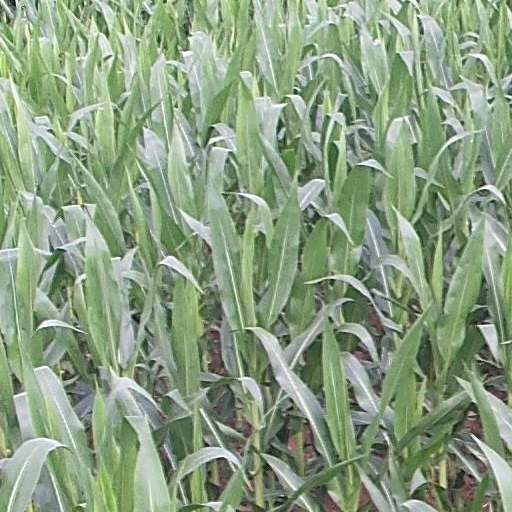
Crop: maize; corn